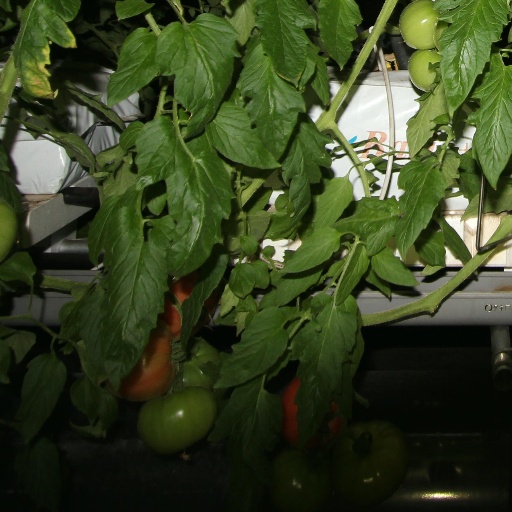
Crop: tomato